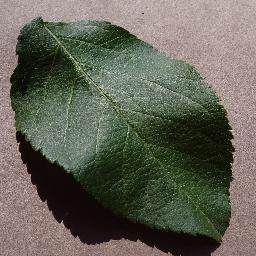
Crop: apple
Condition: healthy